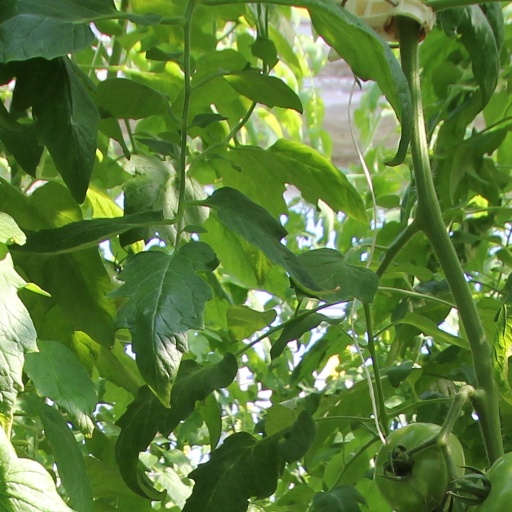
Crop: tomato